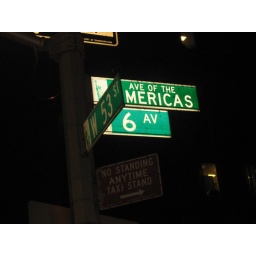
8.31.08 street signs by street vendor